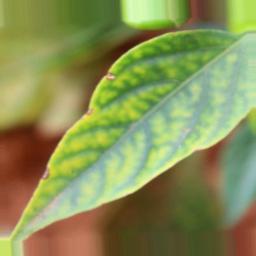
Label: nutritional